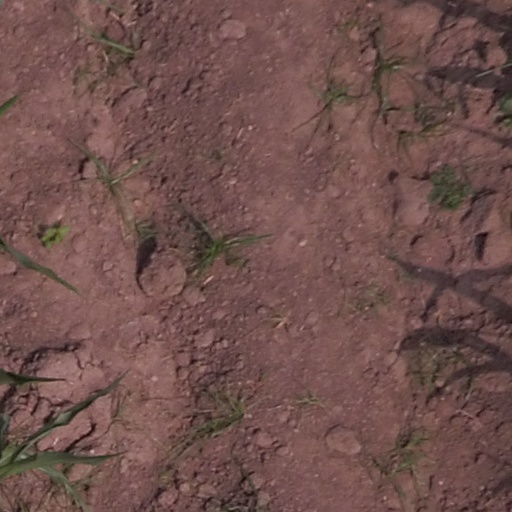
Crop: maize; corn